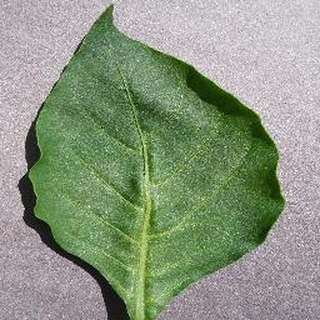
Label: healthy_bell_pepper